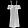
Label: Dress